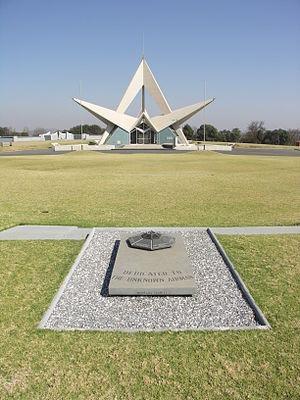
Le South African Air Force Memorial est un mémorial consacrées au personnel de la Force aérienne sud-africaine qui sont morts en service de 1915 à nos jours, que ce soit en temps de guerre ou en temps de la paix.